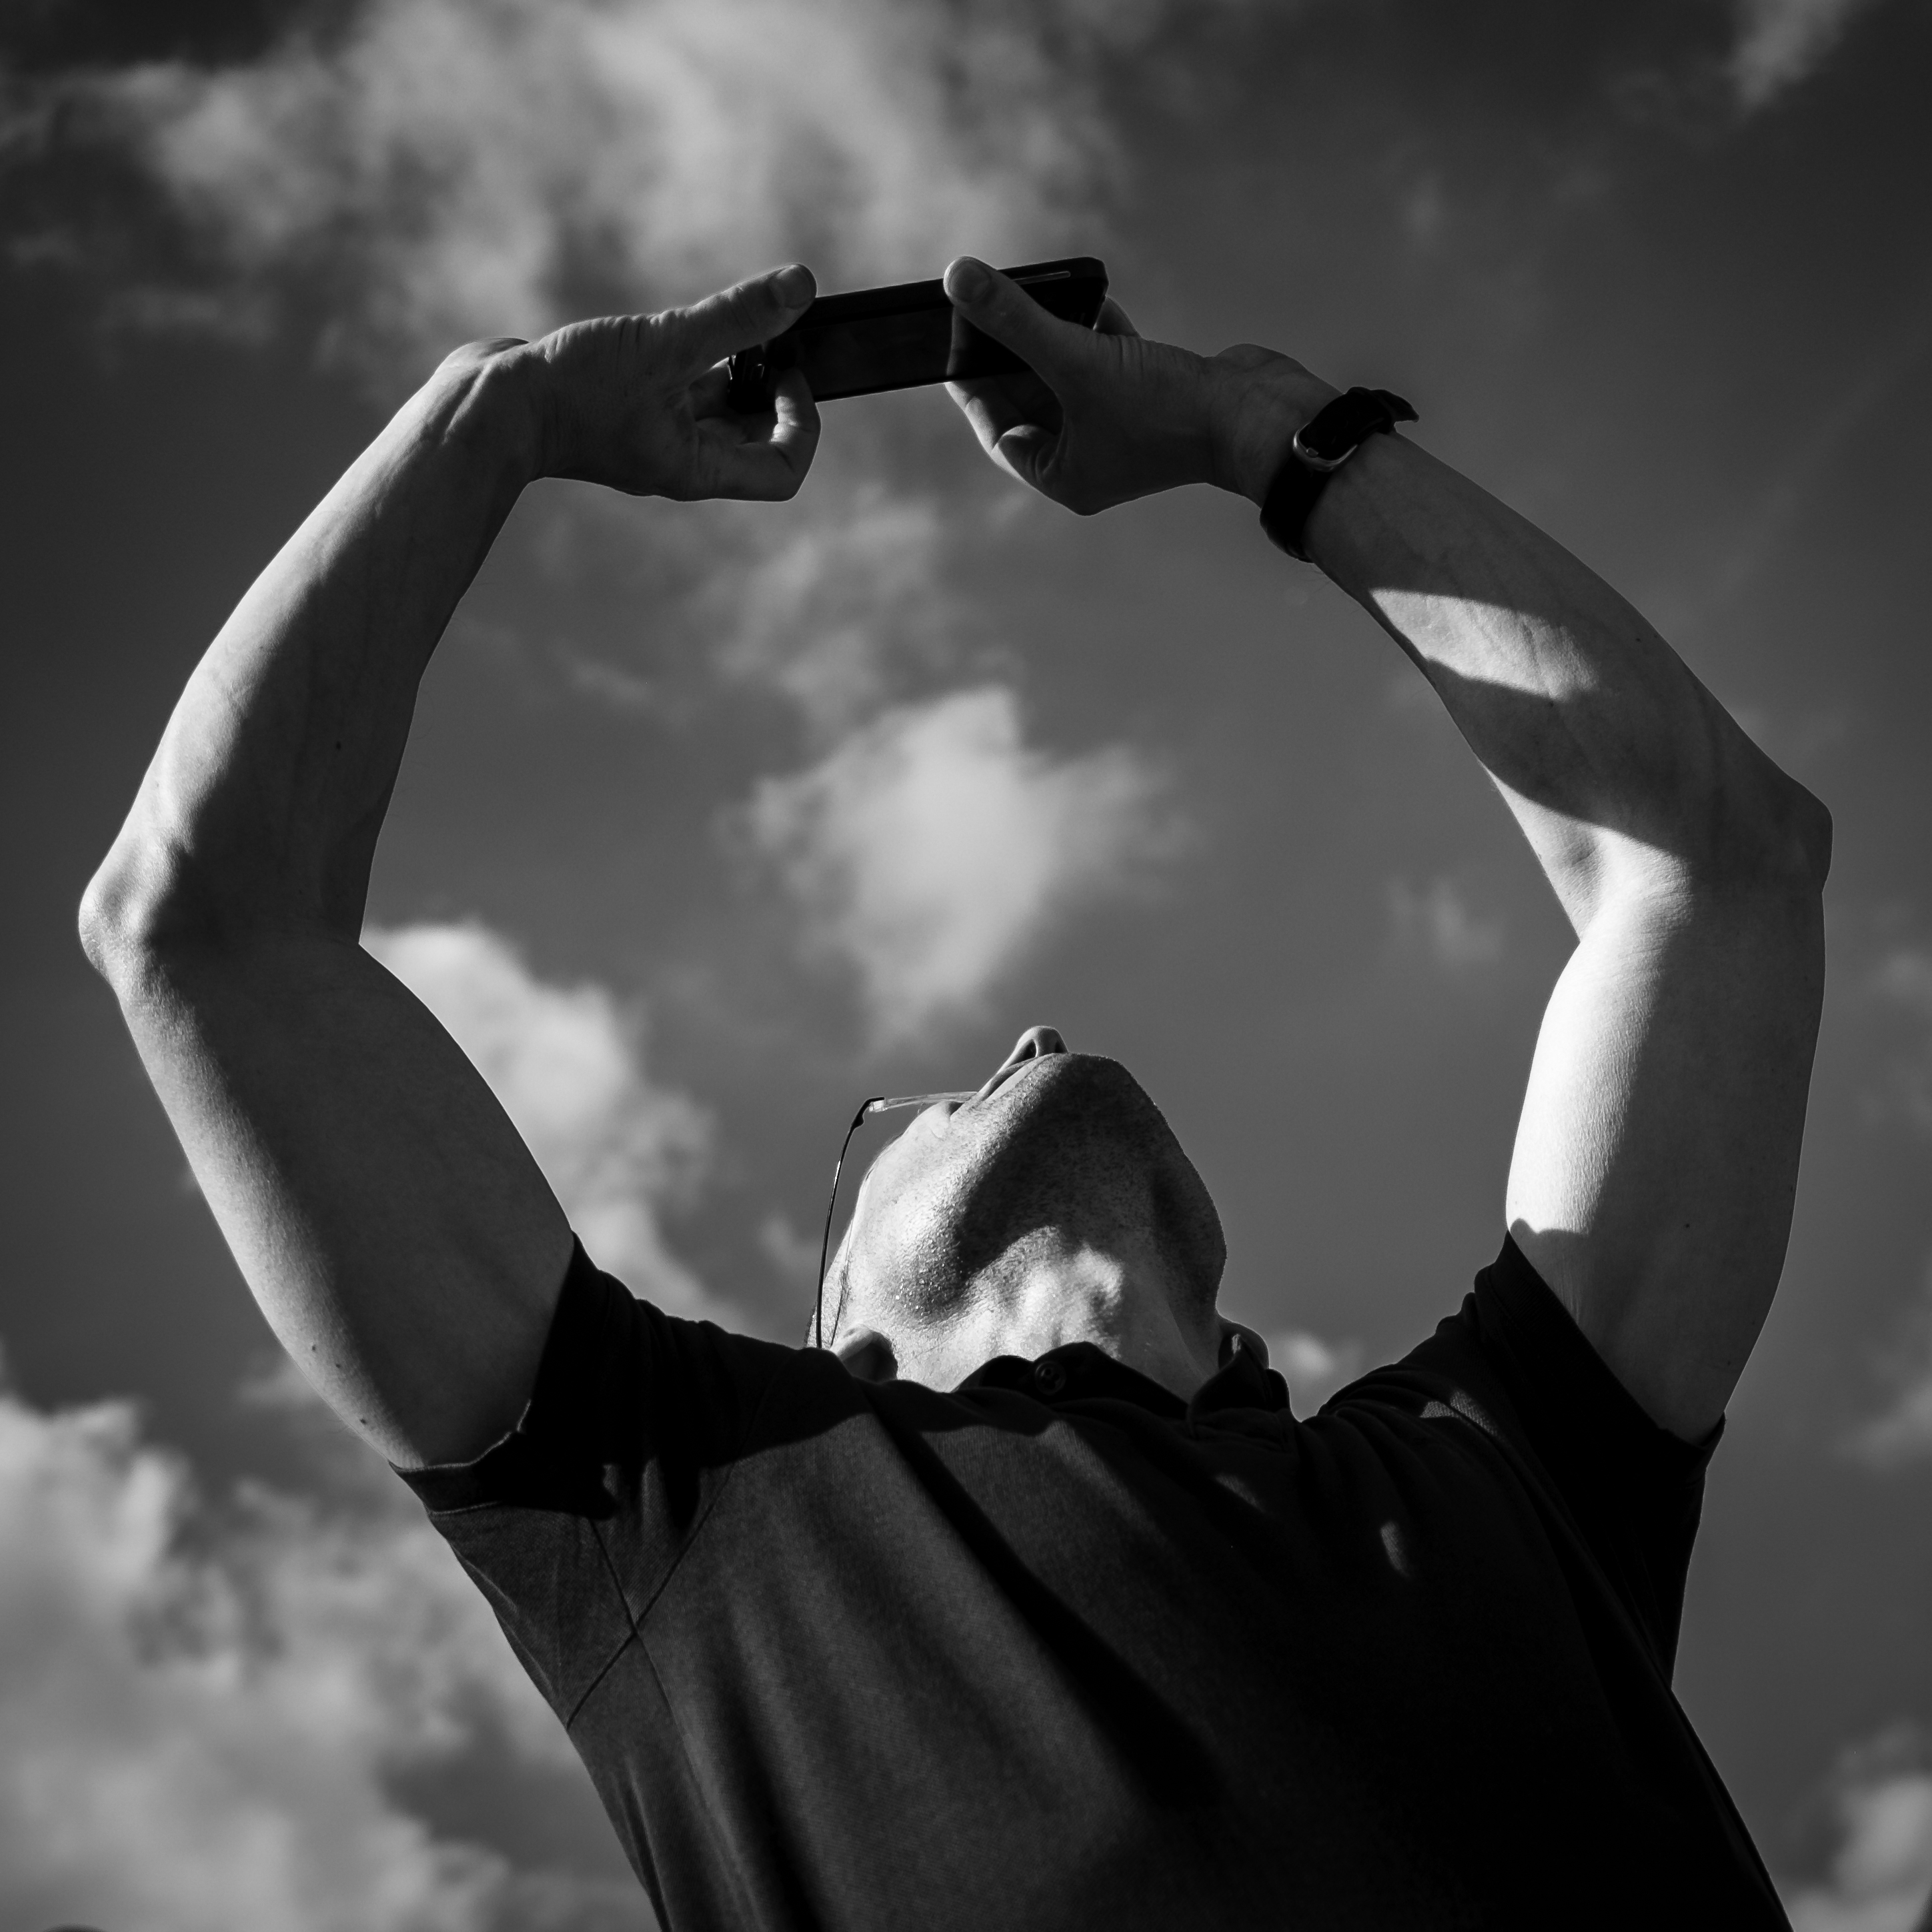
smartphone, hand, man, light, cloud, black and white, people, sky, white, street, photography, city, summer, explore, standing, darkness, black, monochrome, arm, circle, streetphotography, flickr, bw, blackandwhite, project, candid, creativecommons, glasses, stadt, cellphone, photograph, germany, deutschland, sommer, sw, scene, schwarzweis, 11, photographing, emotion, wolke, himmel, menschen, unposed, ungestellt, strasenfotografie, fotografieren, kreis, mann, 365, 366, erwachsener, fujixt1, fujifilmxt1, project365, projekt, szene, adult, photoaday, pictureaday, project366, streettog, tog, zweisichtde, zweisichtig, stehend, handy, telefon, mobilephone, ulm, upwards, aufw rts, monochrome photography